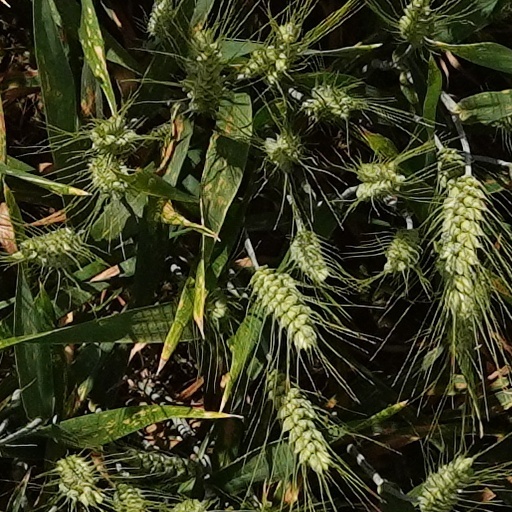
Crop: wheat